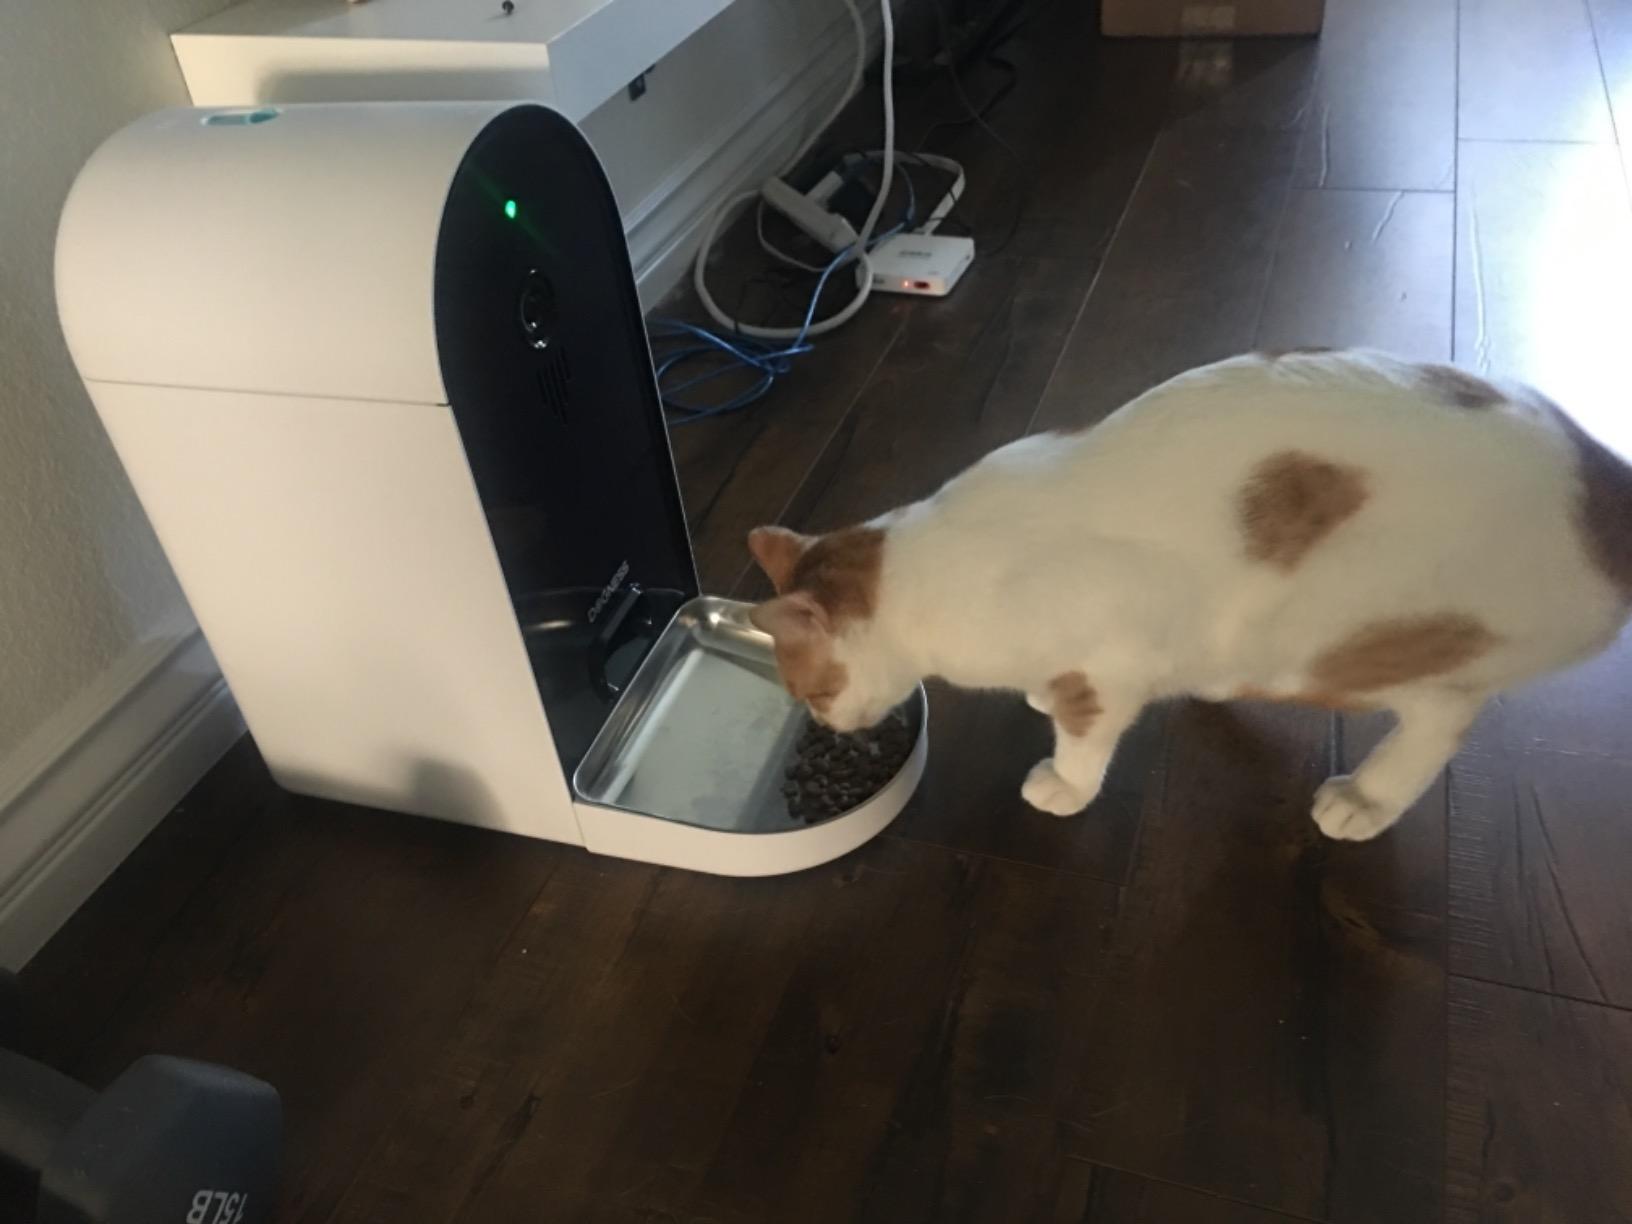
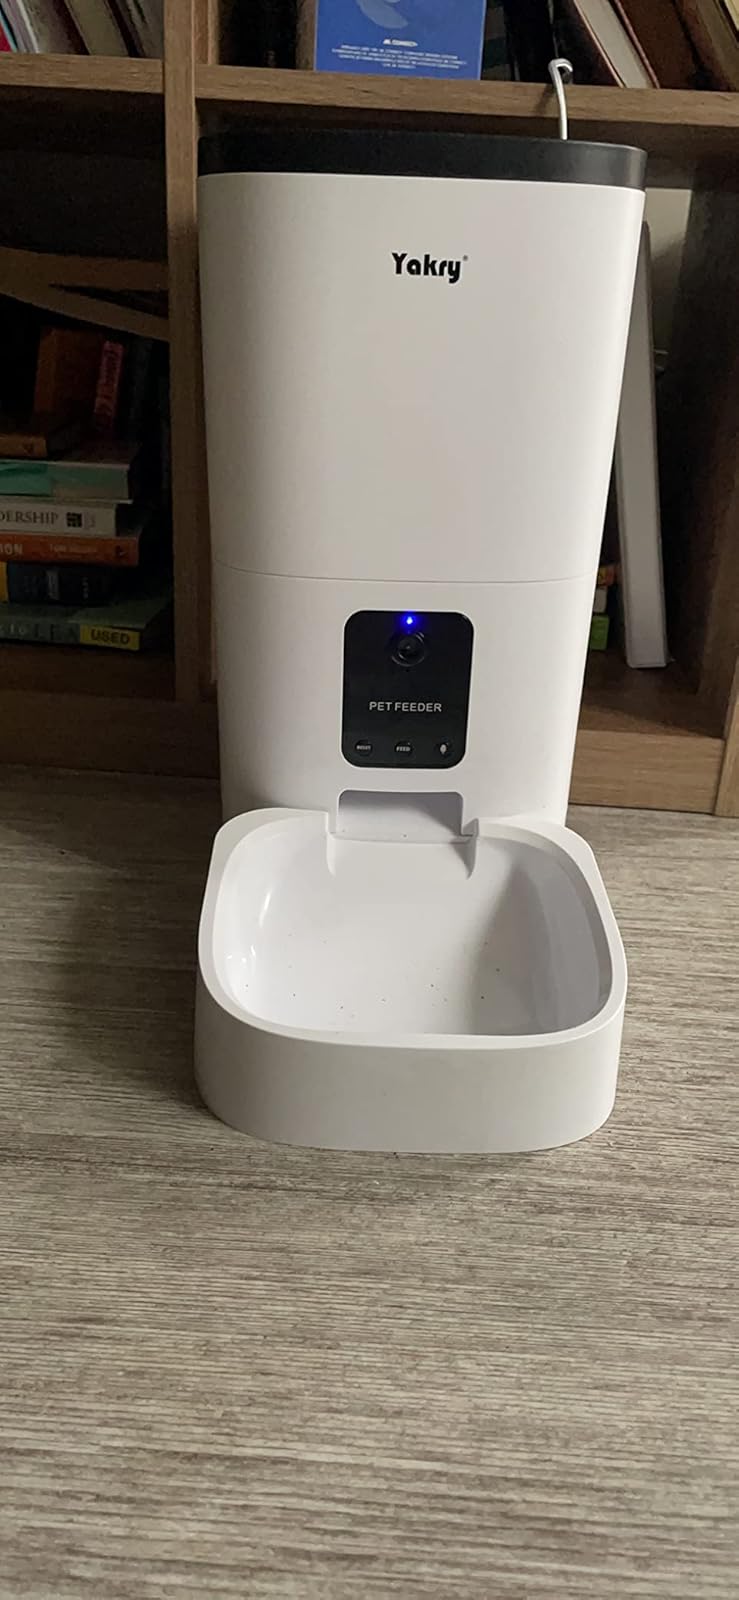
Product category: items_feeder
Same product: no